York River State Park

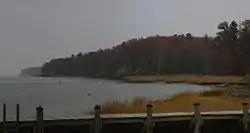
Panorama of Croaker Landing, taken in 2011

York River State Park is located near the unincorporated town of Croaker in James City County, Virginia on the south bank of the York River about 10 miles downstream from West Point.